Luzon montane rain forests

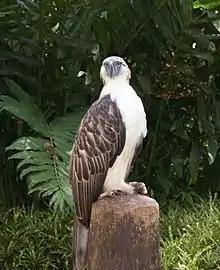
The Philippine eagle

The Philippine eagle (Pithecophaga jefferyi) is the second-largest eagle in the world found primarily in the Sierra Madre mountain range of Luzon. Primary lowland rainforests of the Philippines have been heavily deforested, and the Philippine eagle needs this area to breed, as well as nesting in large trees and hunting within the trees. The eagle is restricted to the islands of Luzon, Samar, Leyte, and Mindanao. Attempts for captive breeding have been unsuccessful and it is estimated that less than 700 individuals remain.